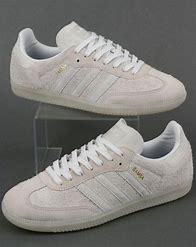
Brand: Adidas
Model: Samba